Chicago in the 1930s

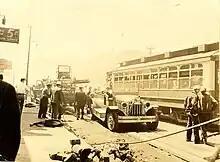
The aftermath of the 1934 Chicago Union Stock Yards' fire

In 1932, the Chicago democrats got into power and Franklin Roosevelt achieved 98% votes from the Twenty Fourth ward. Eddy Kelly was elected mayor and the Chicago democrats, who ruled so overwhelmingly that they held office for nearly 70 years, until the end of the 1900s. They played a key role in the elections of Harry Truman and John F Kennedy. The Chicago democrats could deliver the votes in every other way. In 1932, Chicago as a city was about 100 years old since it was established by Jean Baptiste Du Sable, and had developed into a massive city with a huge population of 3.4 million in 1932.